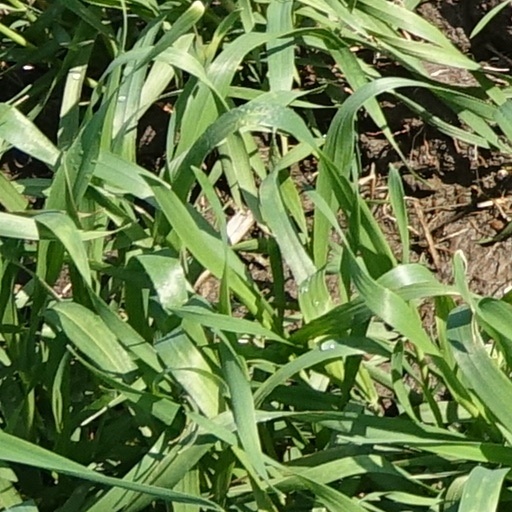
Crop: wheat